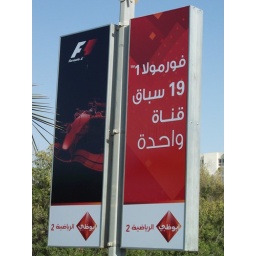
A street sign advertising an upcoming Formula 1 race in Abu Dhabi, UAE